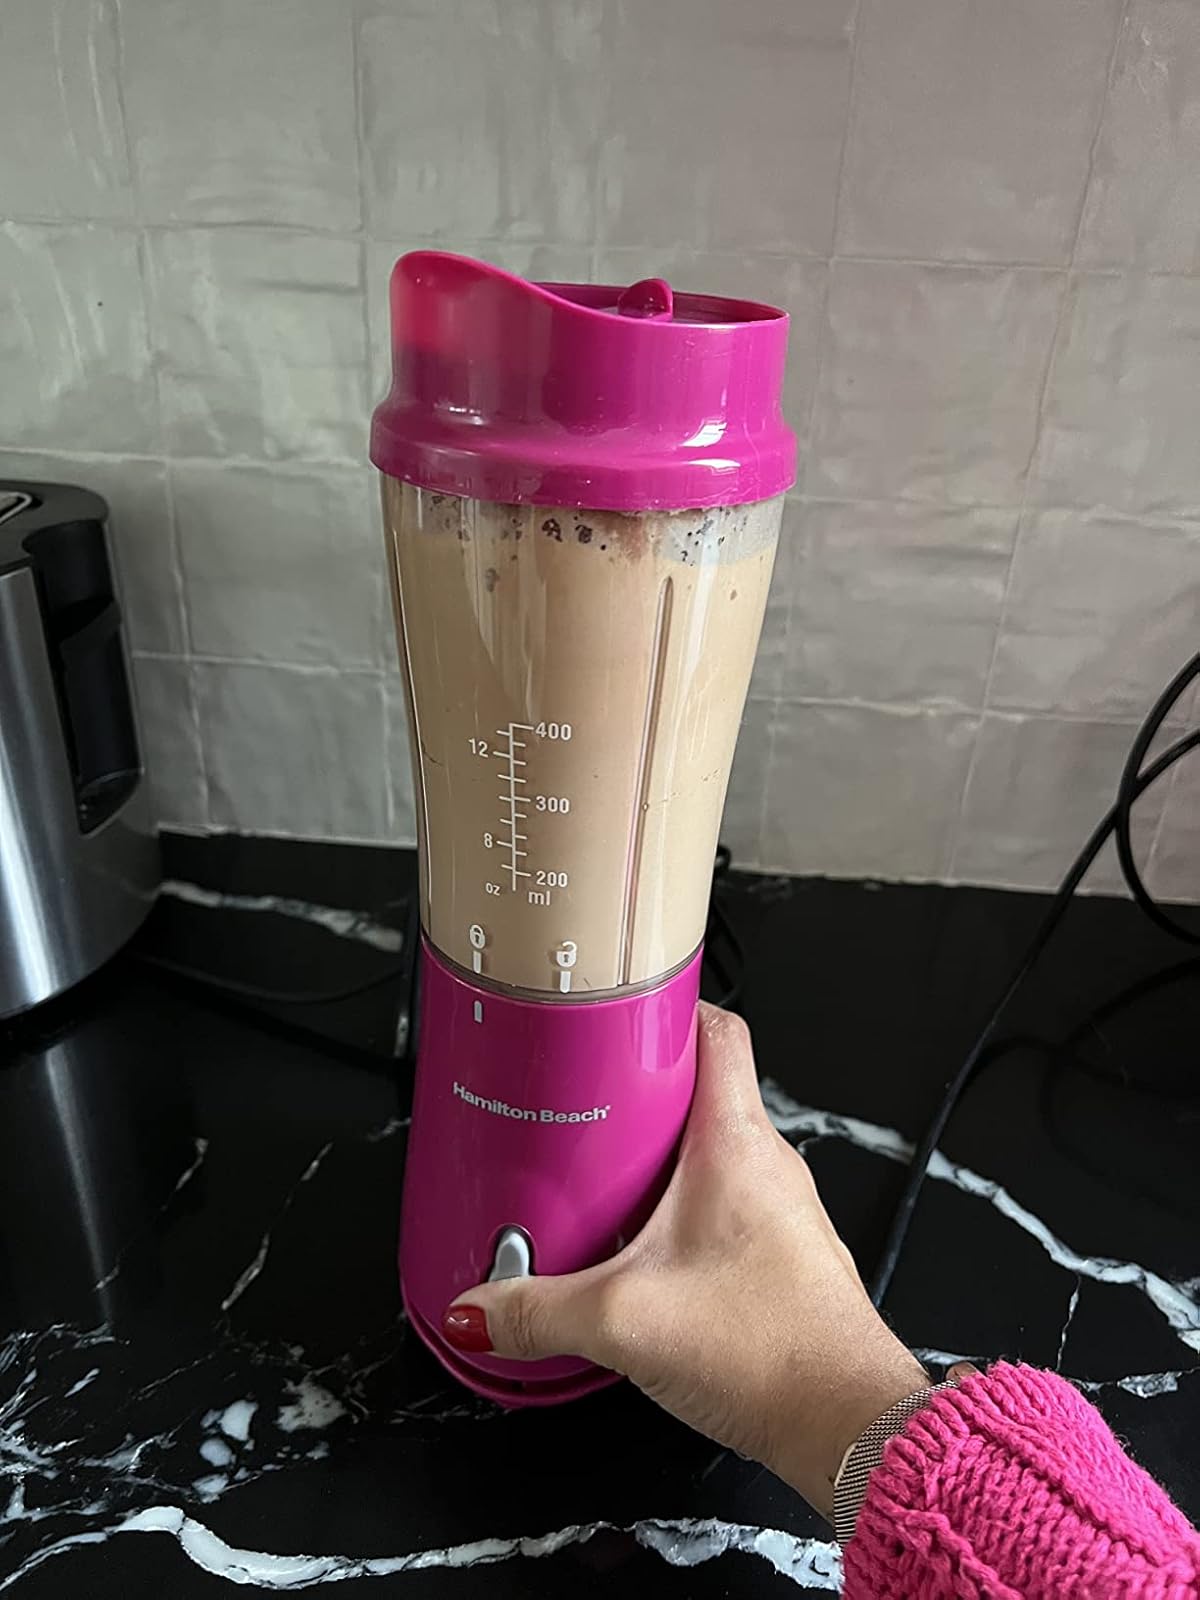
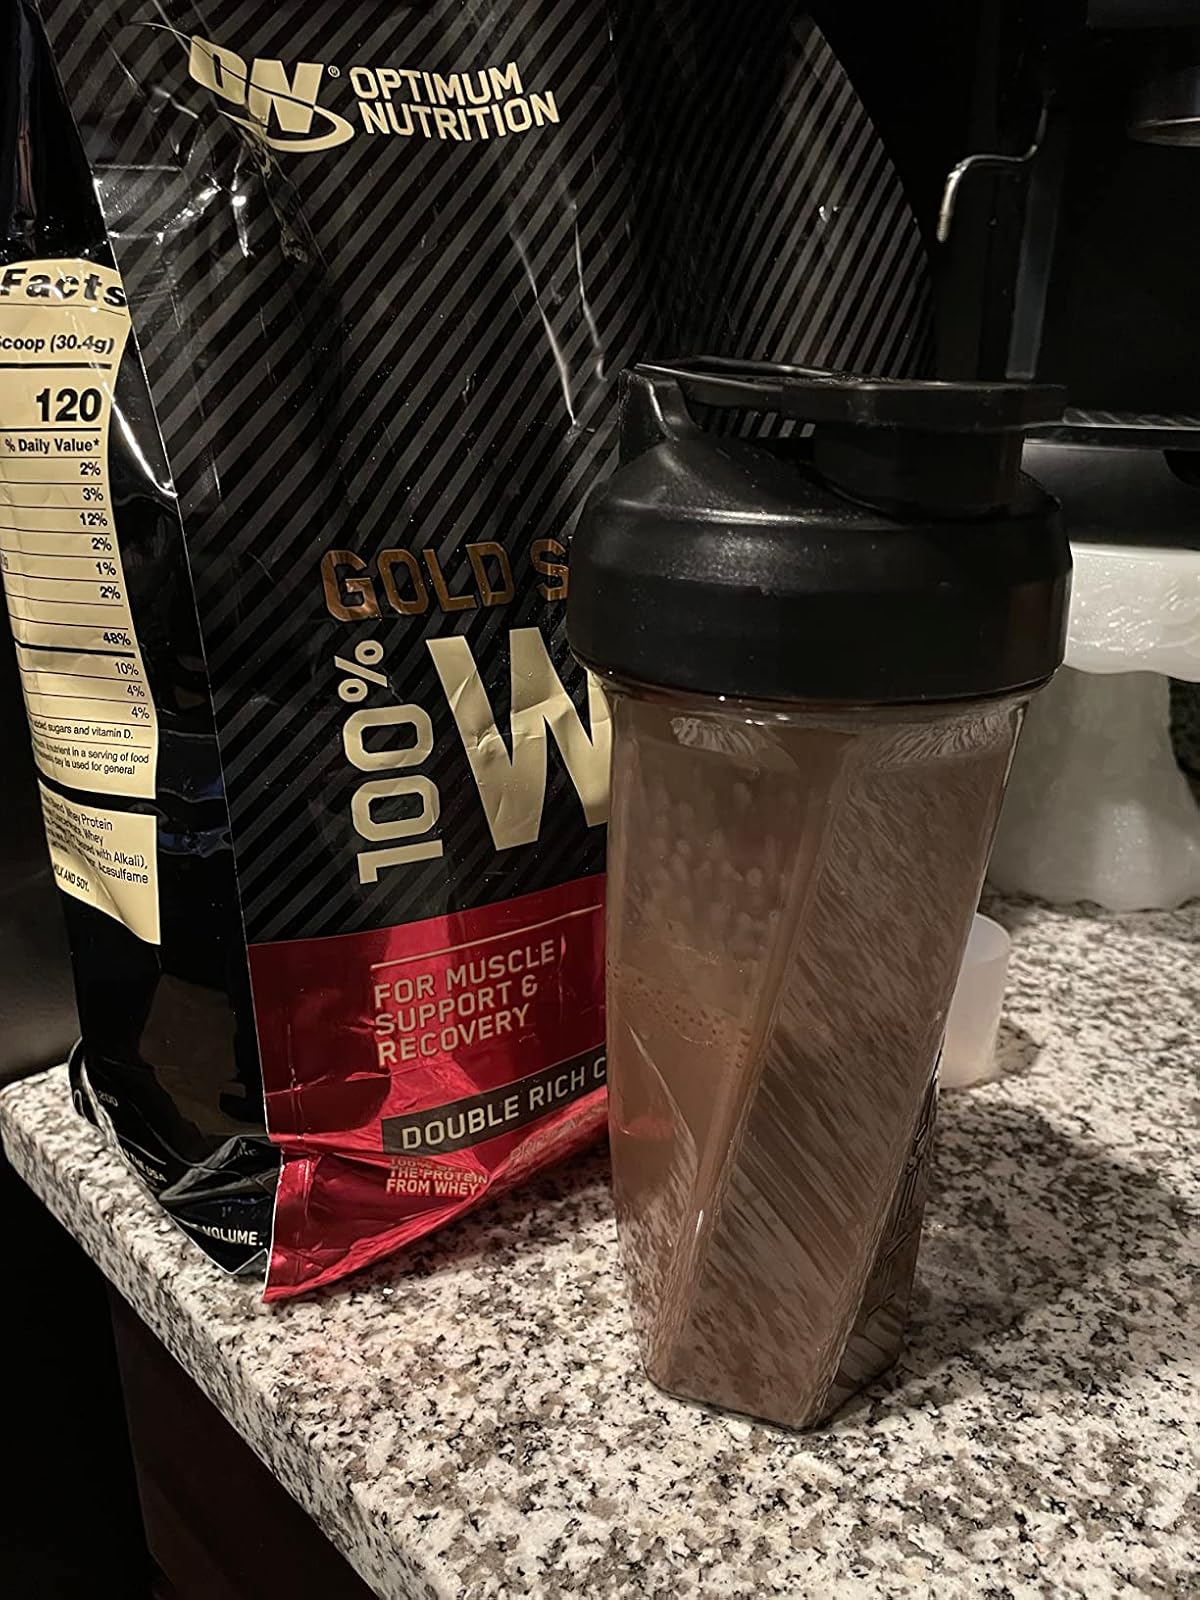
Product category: items_blender
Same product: no